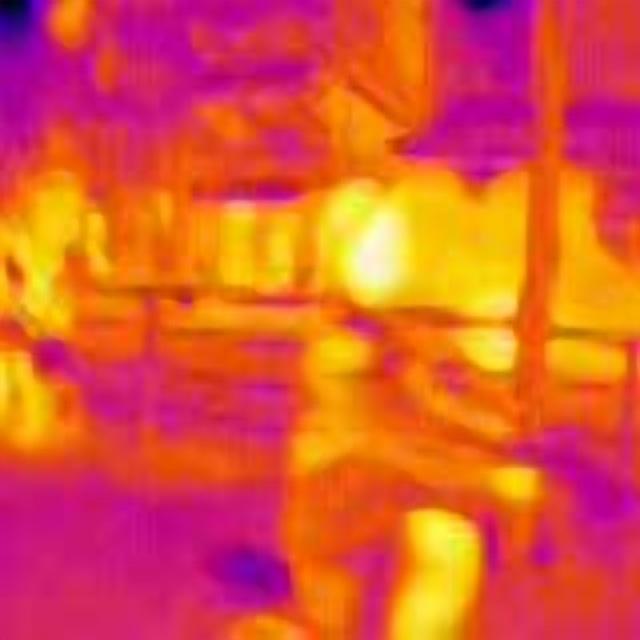
Detected objects:
label: person